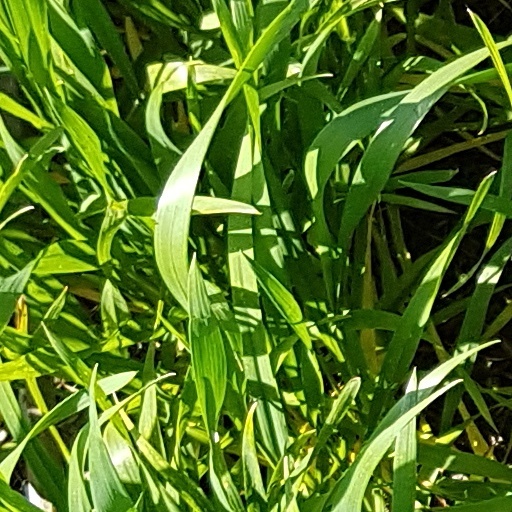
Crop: wheat